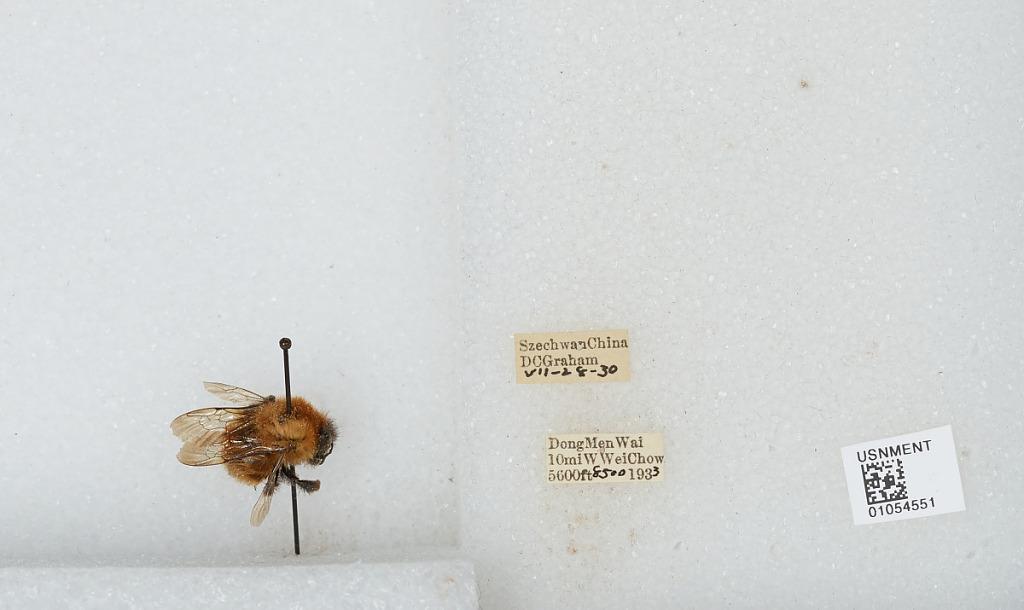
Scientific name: Bombus sp.
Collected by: D. Graham
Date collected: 1933-7-28
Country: China
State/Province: Sichuan
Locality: Dong Men Wai 10 miles west Wei Chow